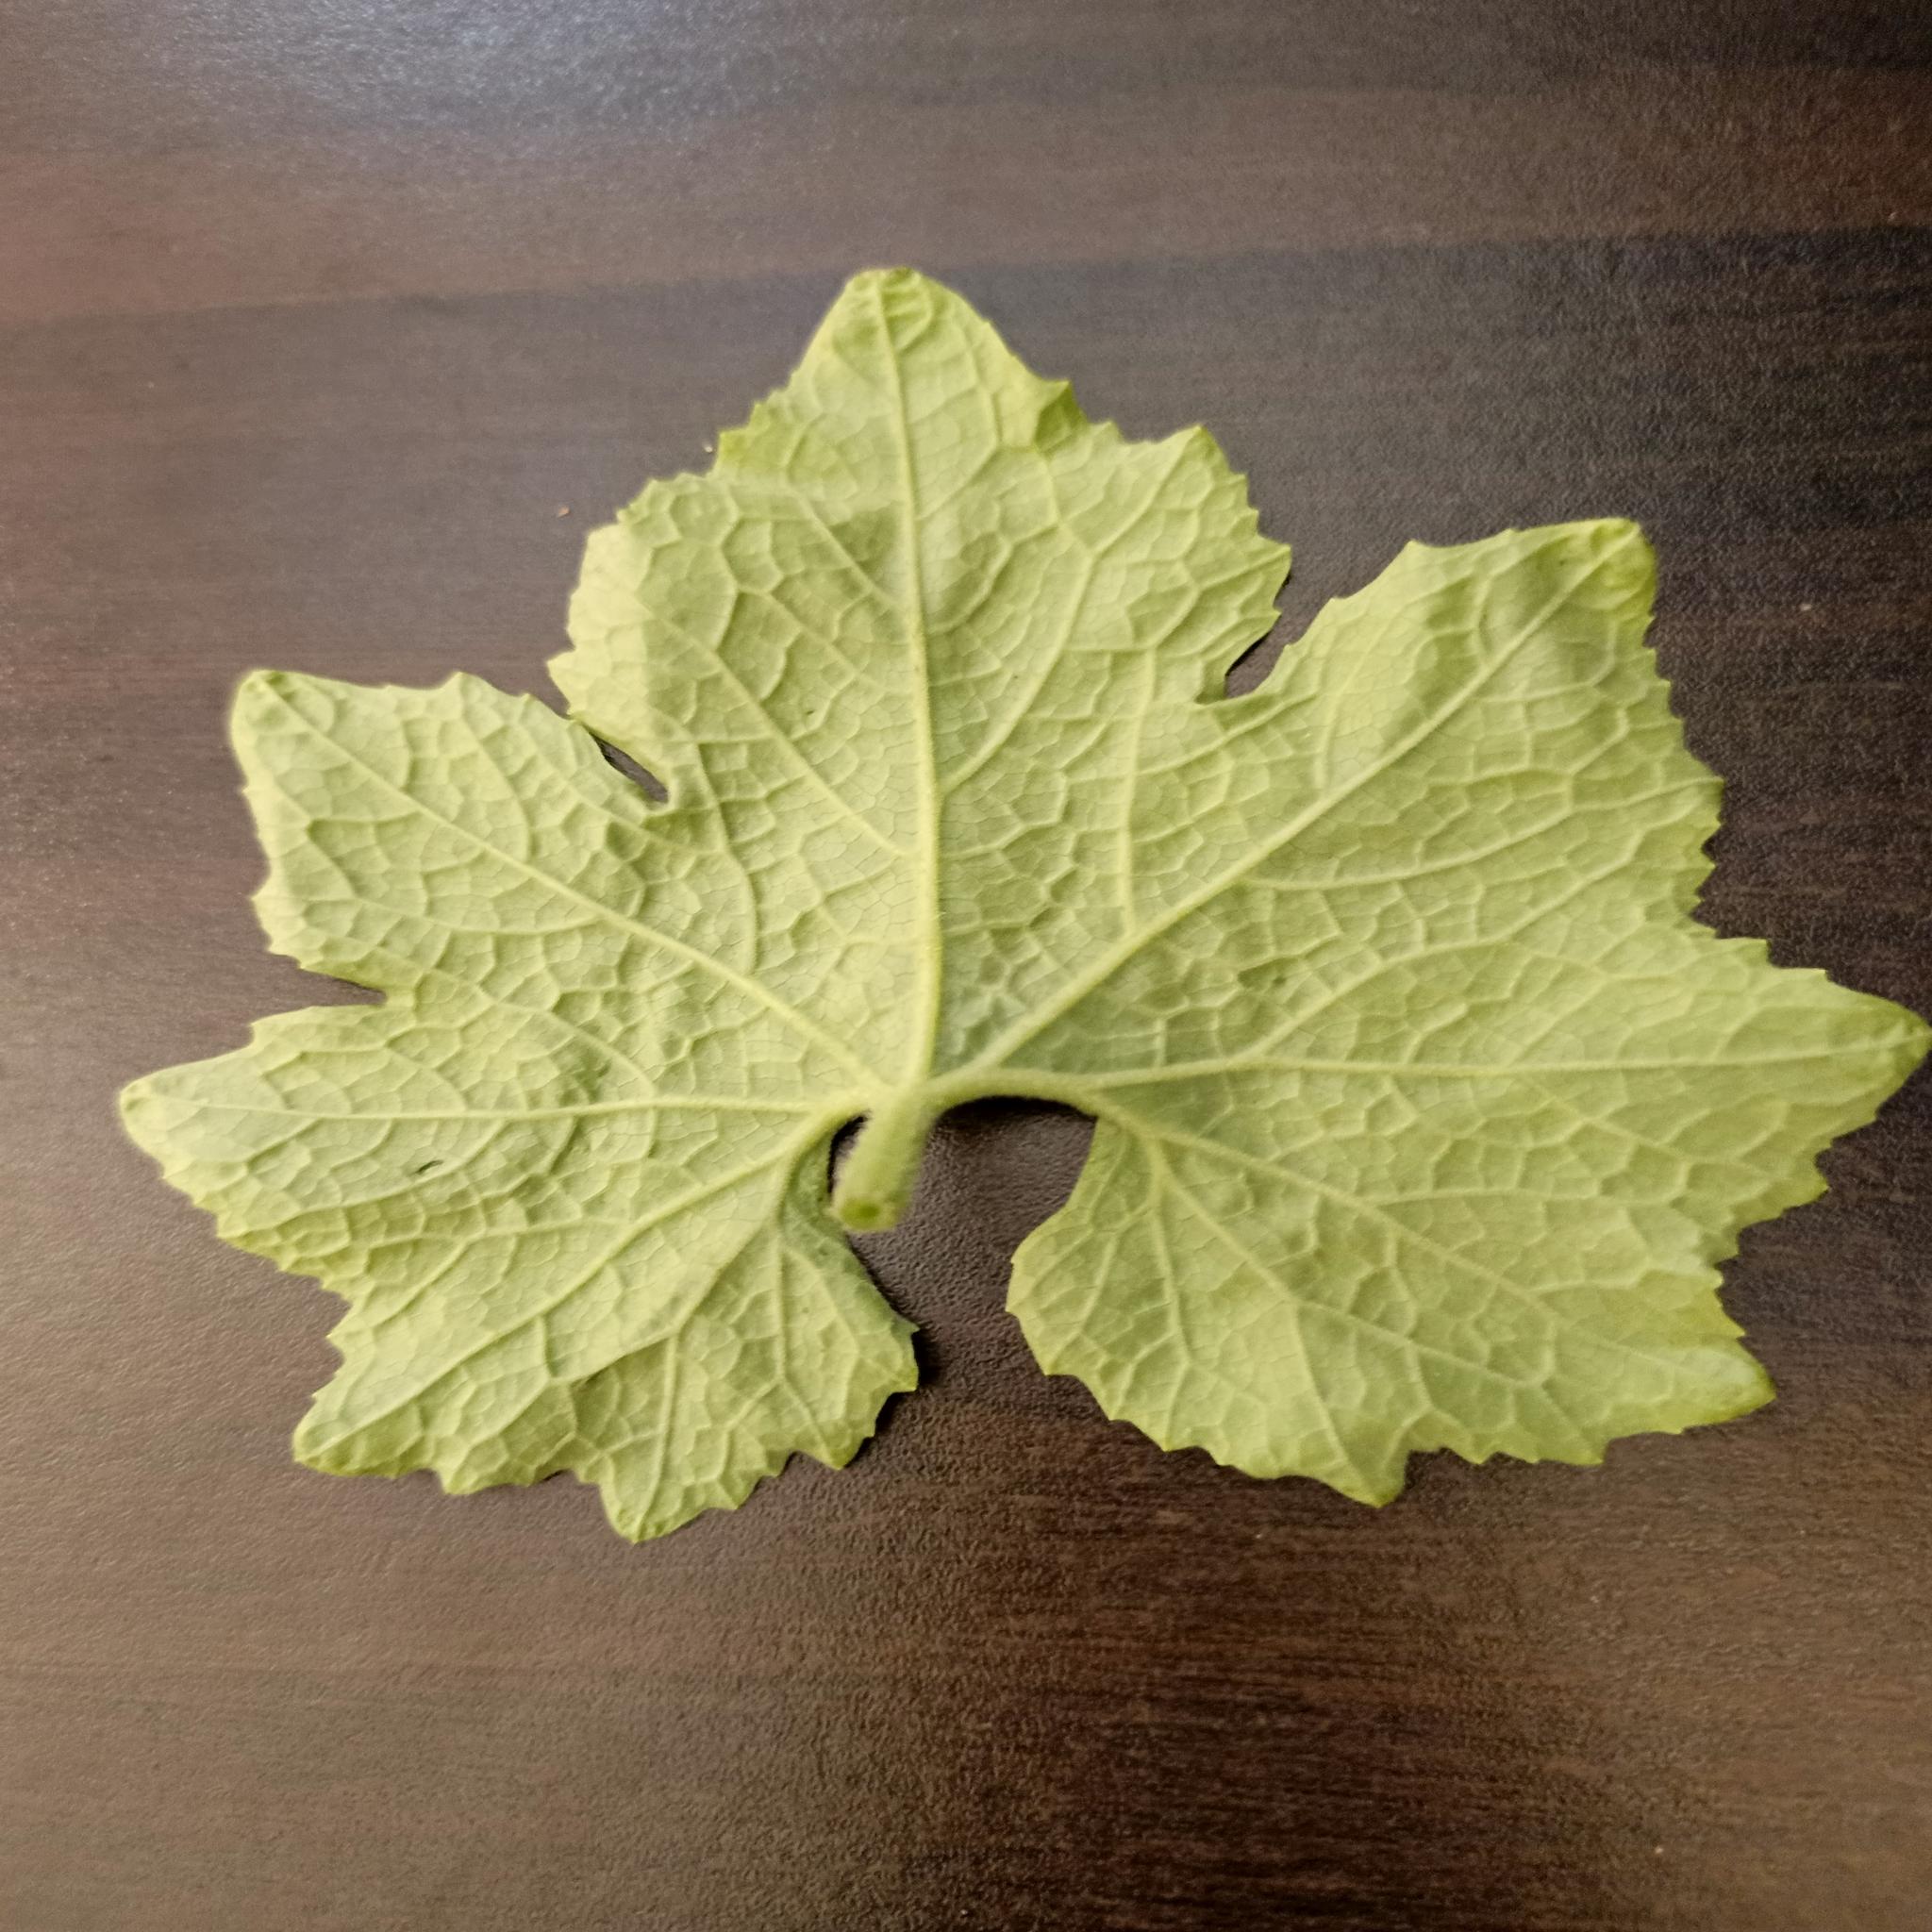
Label: Healthy